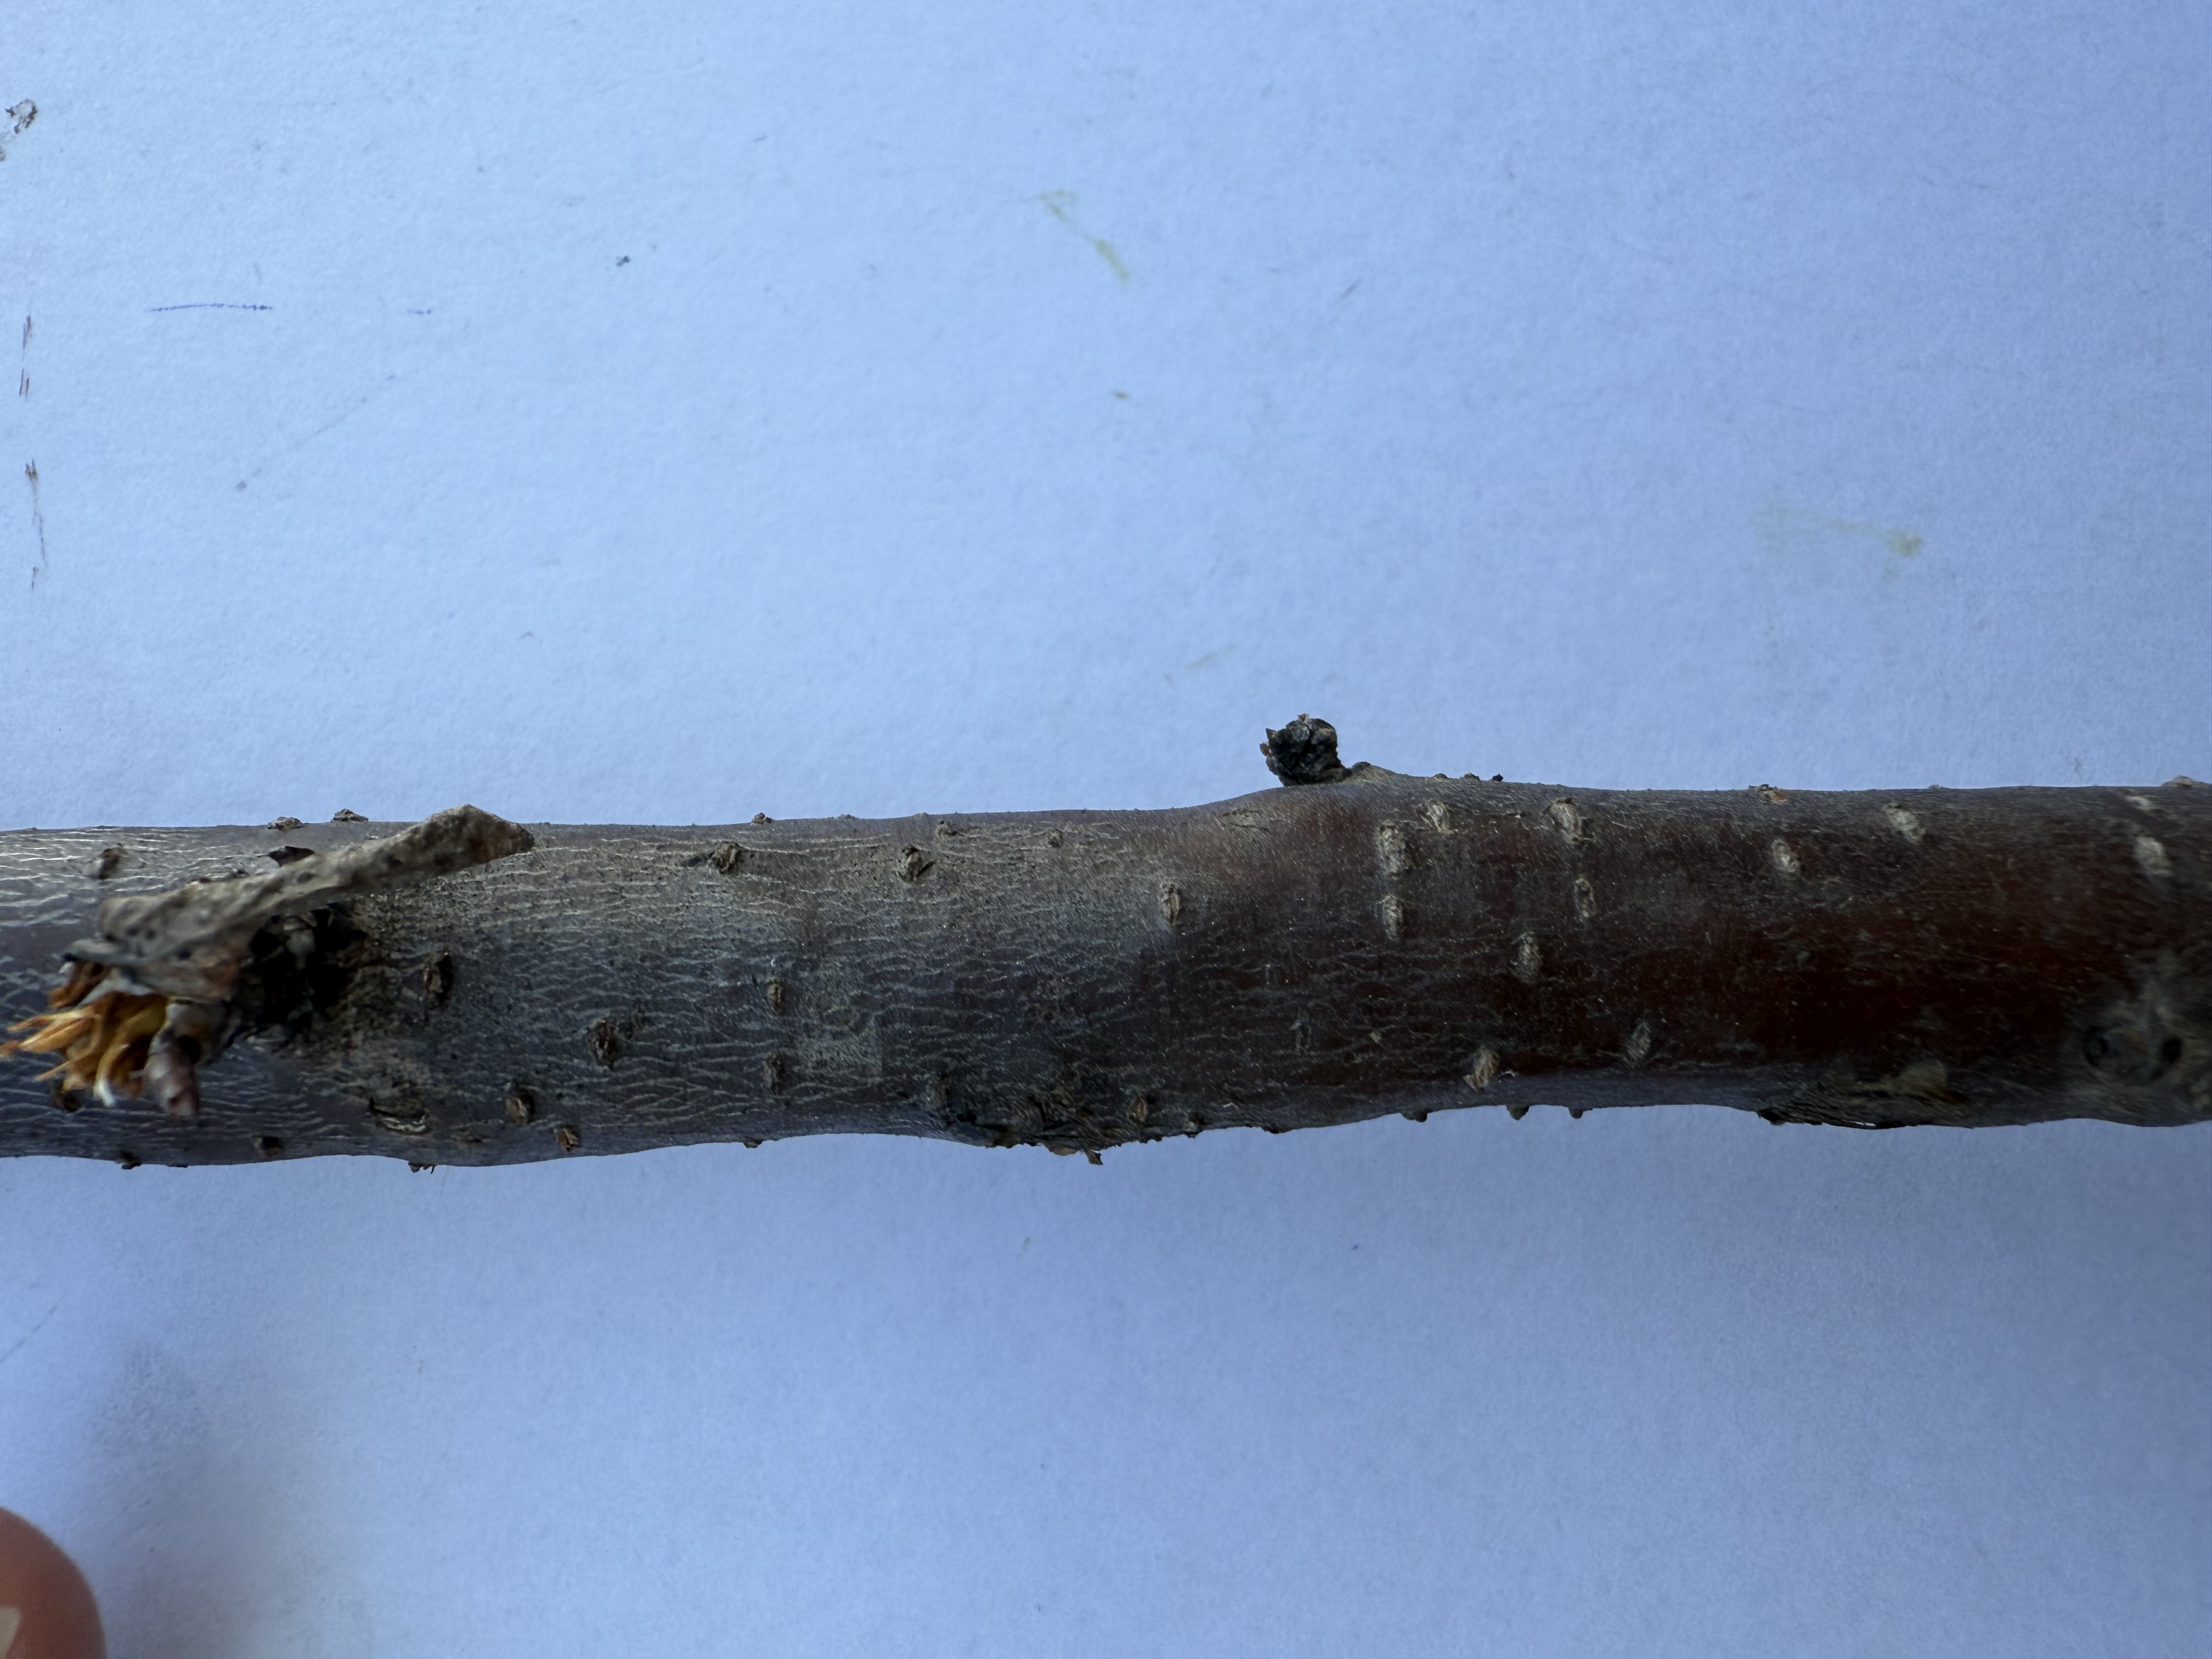
Variety: Sour Cherry